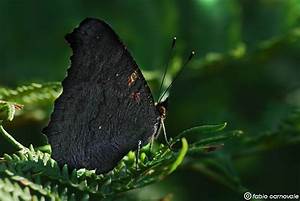
Label: farfalla